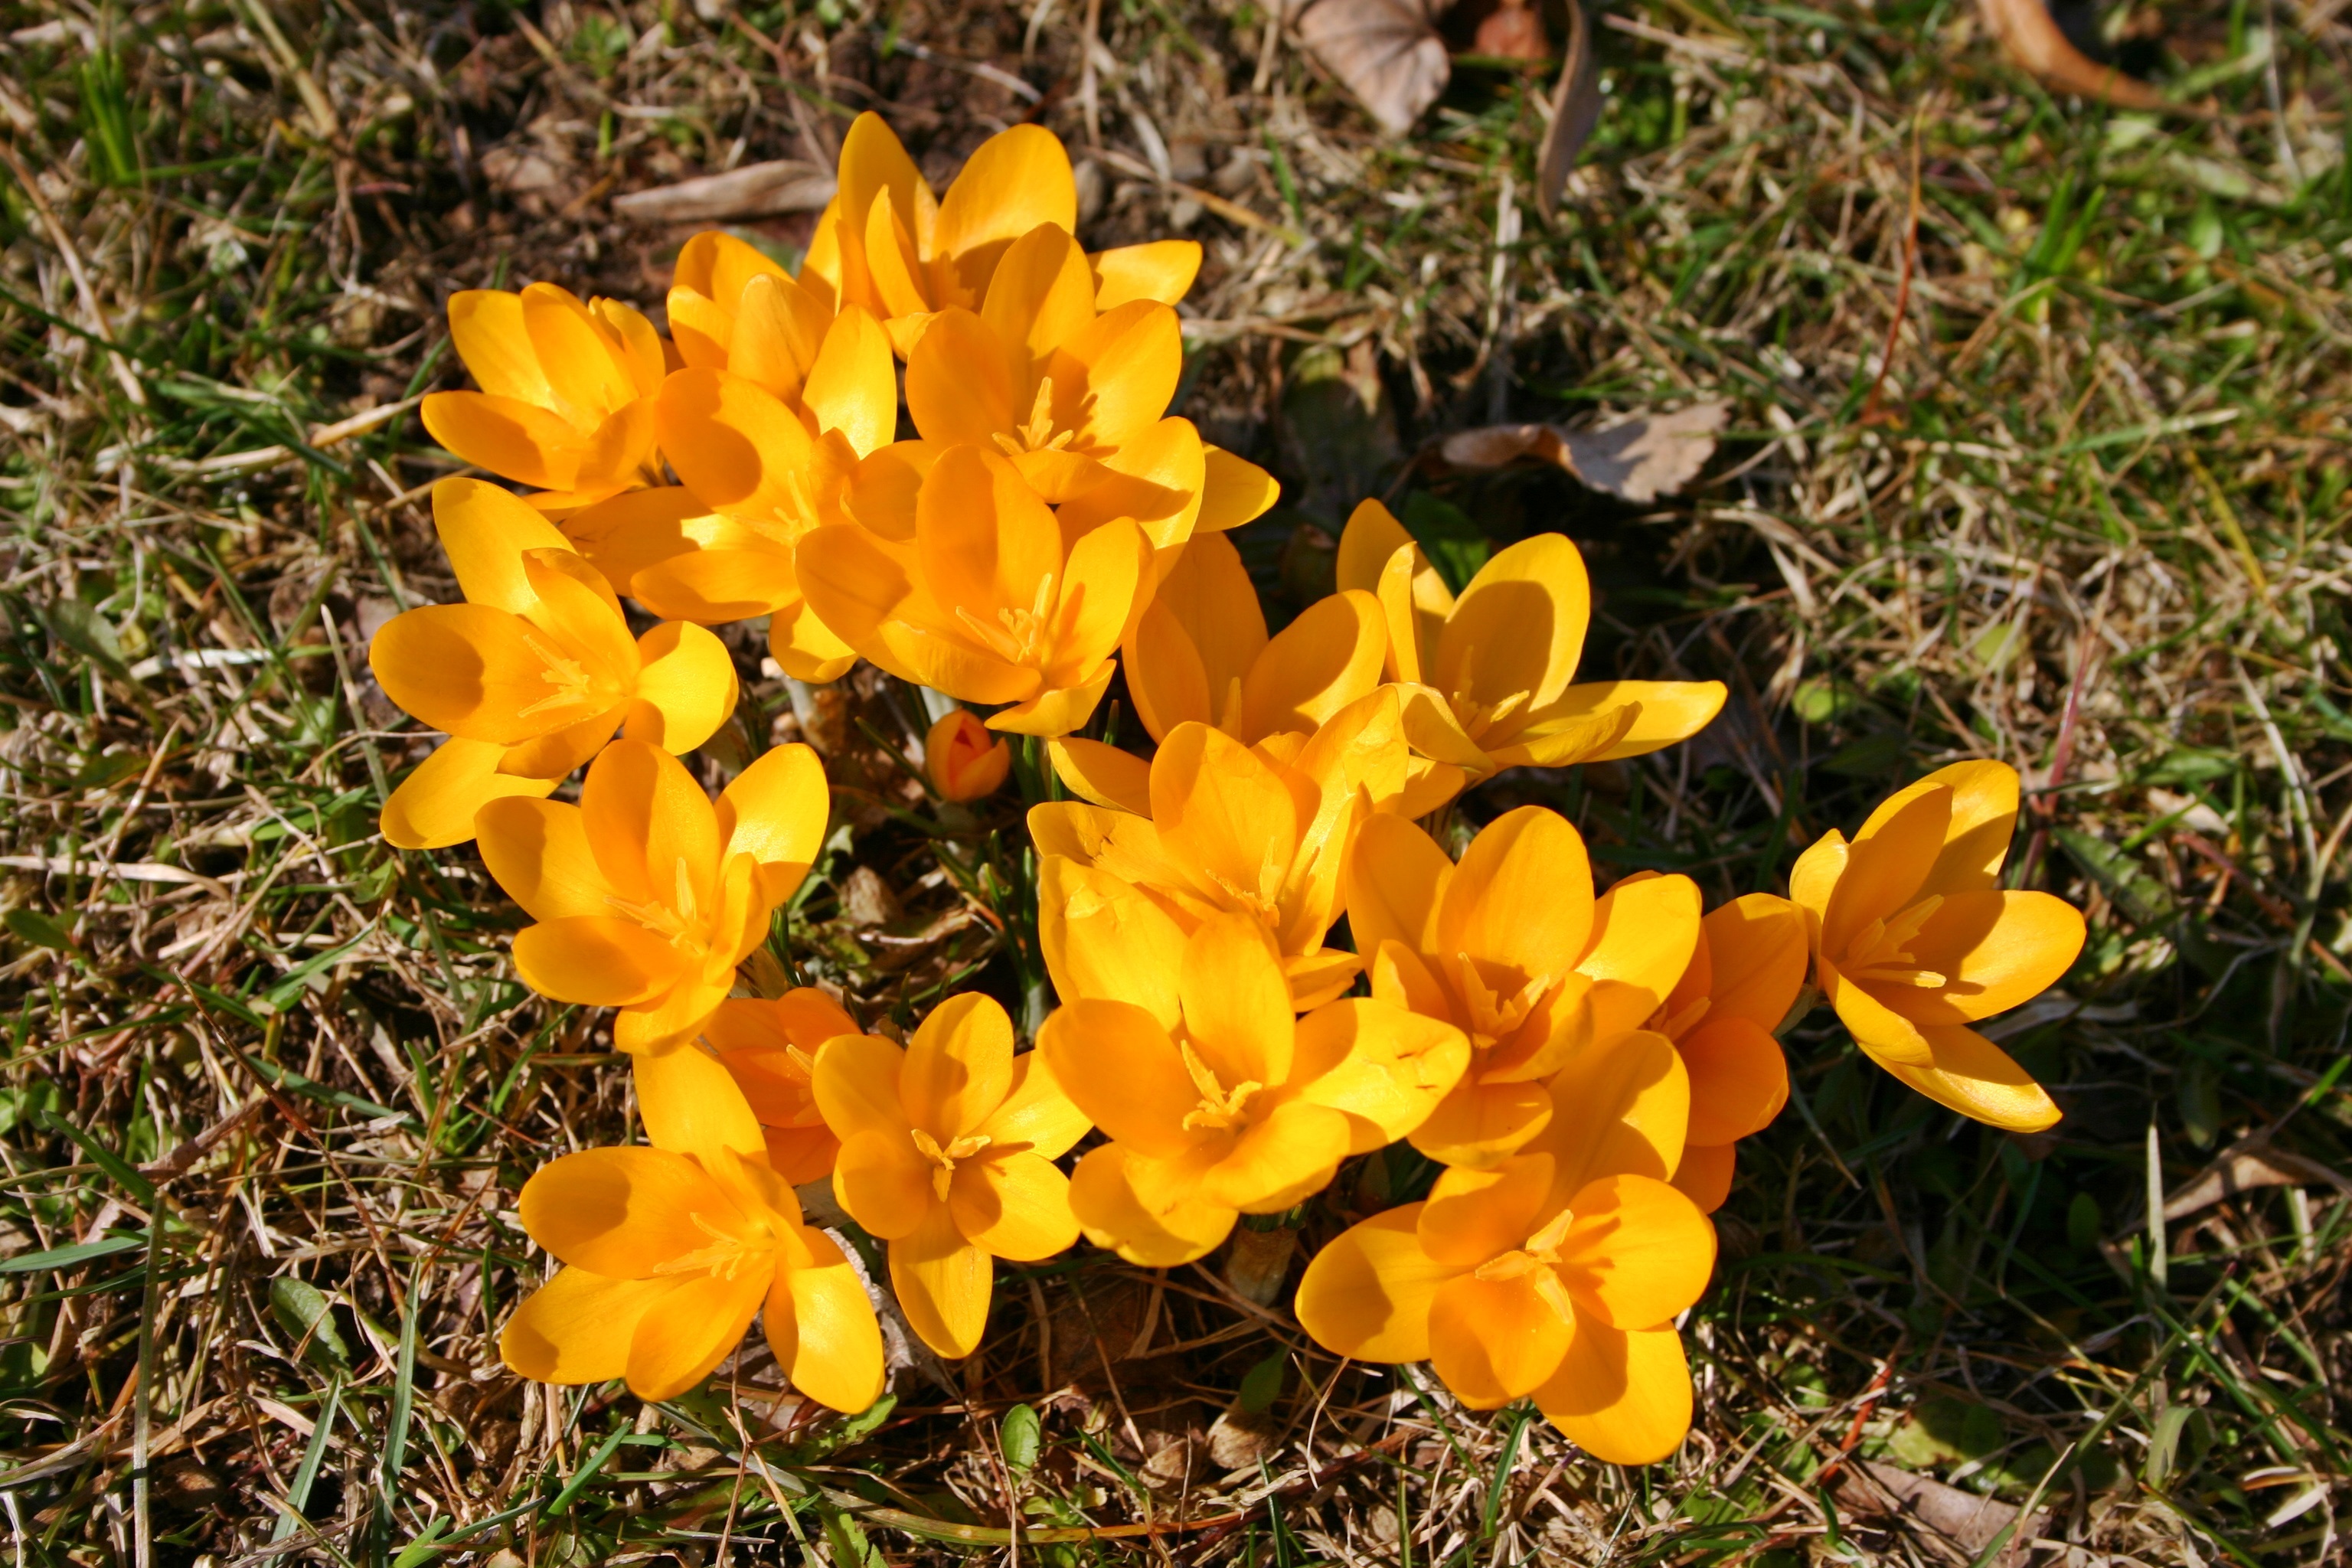
nature, blossom, plant, meadow, flower, bloom, spring, color, park, botany, colorful, yellow, close, flora, wildflower, crocus, spring flower, flowering plant, land plant, iris family, fawn lily